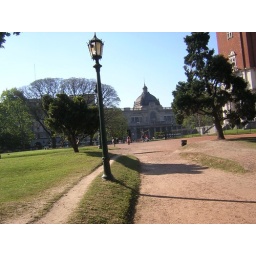
the building in the background is the major train station in the city. the torre de los ingleses is off to the right there.